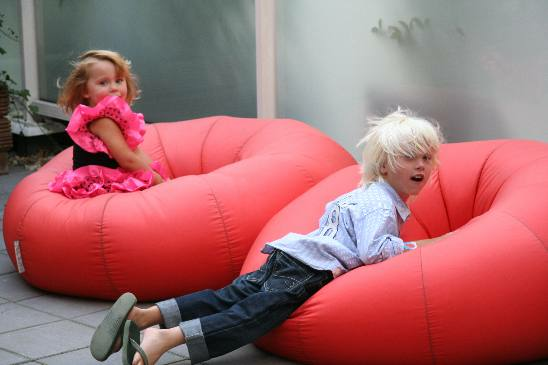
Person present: Yes